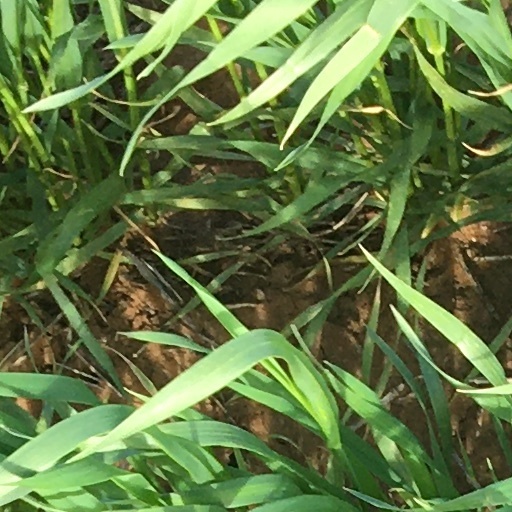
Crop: wheat